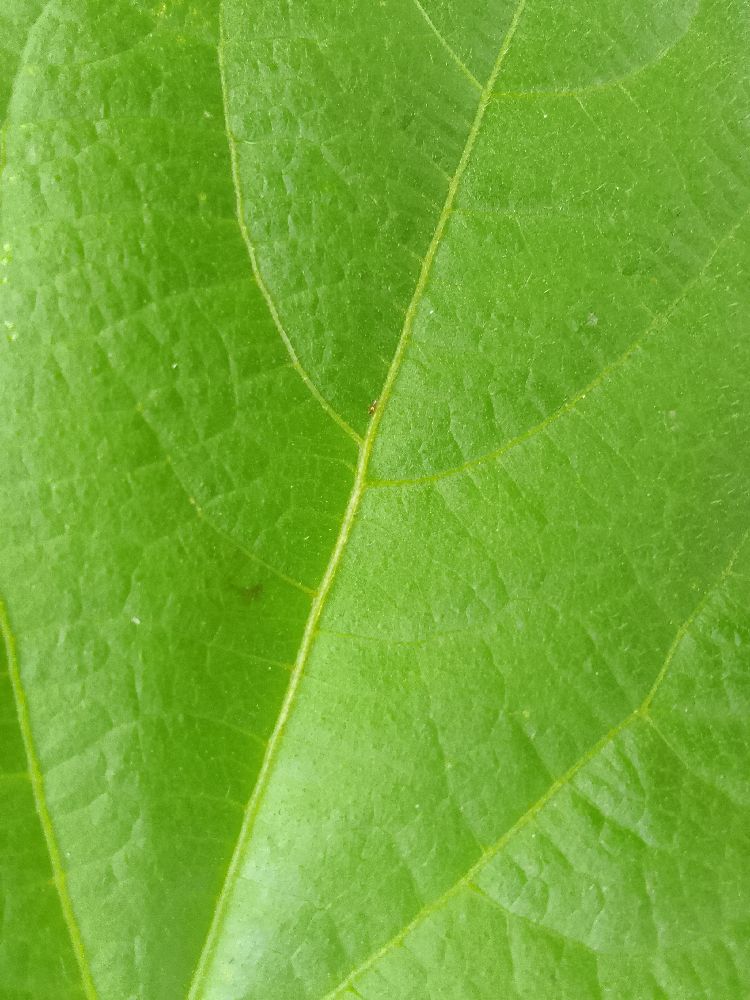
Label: healthy